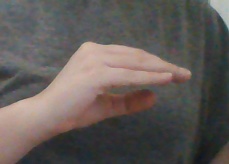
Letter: jeem